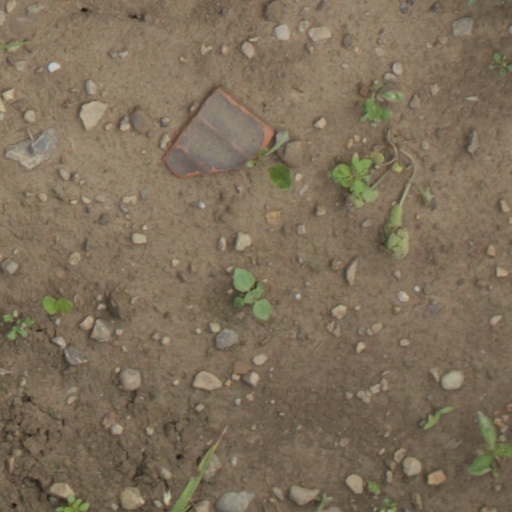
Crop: wheat